Liefde Zonder Grenzen

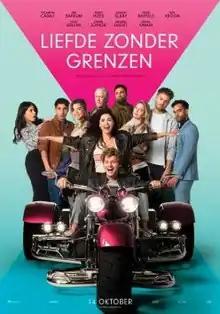
Film poster

Liefde Zonder Grenzen is a 2021 Dutch romantic comedy film directed by Appie Boudellah and Aram van de Rest. The film won the Golden Film award after having sold 100,000 tickets.